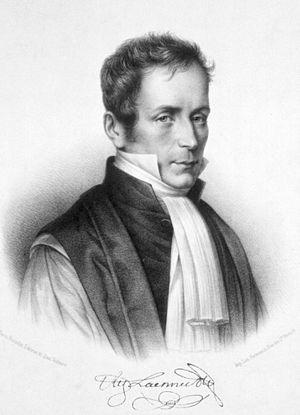
René-Théophile-Marie-Hyacinthe Laennec ou Laënnec, plus connu sous le nom de René Laennec, né le 17 février 1781 à Quimper, mort le 13 août 1826 à Douarnenez dans son manoir de Ploaré, est un médecin français, créateur du diagnostic médical par auscultation grâce à l'invention du stéthoscope.